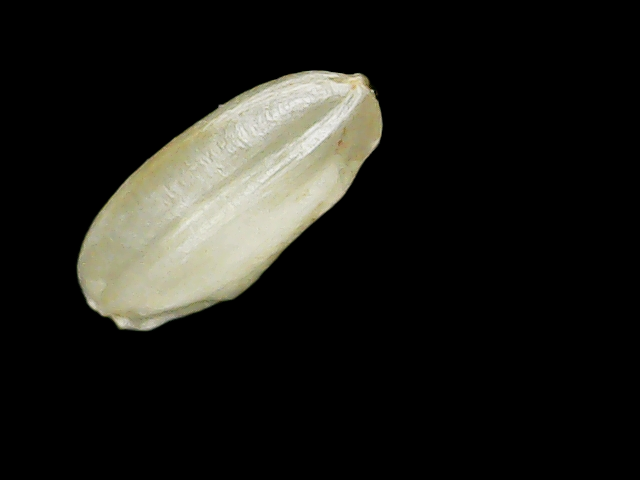
Rice variety: Binadhan8